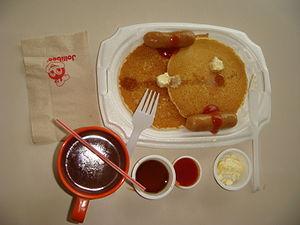
Jollibee est une chaine de restauration rapide philippine, leader du marché philippin avec plus de 750 restaurants et présente dans de nombreux pays d'Asie, au Moyen-Orient et aux États-Unis. Elle appartient au groupe Jollibee Foods Corporation, coté à la Bourse de Manille. Sa mascotte est Jollibee, une abeille en blazer rouge, avec un nœud papillon et une toque de cuisinier.